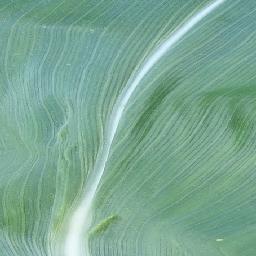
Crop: corn
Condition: (maize)_healthy